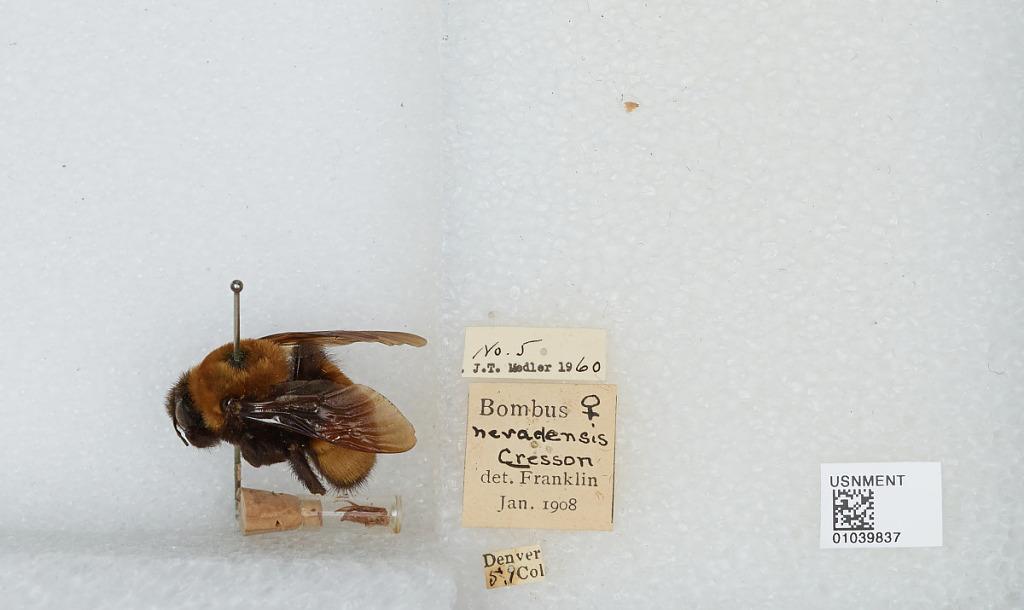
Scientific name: Bombus (Bombus) nevadensis Cresson
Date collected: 1901-5-
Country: United States
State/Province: Colorado
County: Denver
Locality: Denver
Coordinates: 39.7392, -104.985
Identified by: Franklin